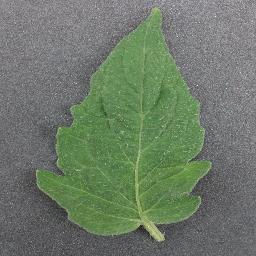
Label: Tomato___healthy